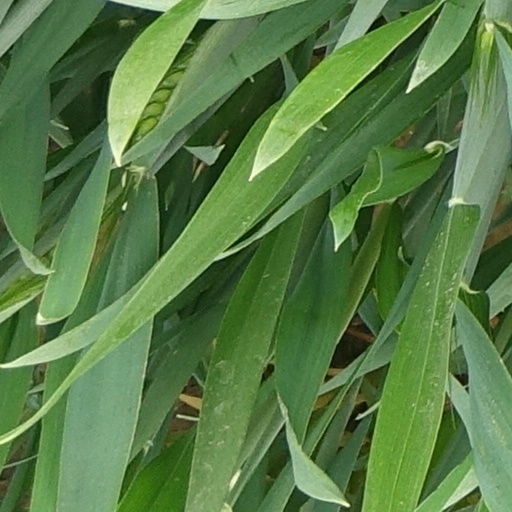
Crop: wheat